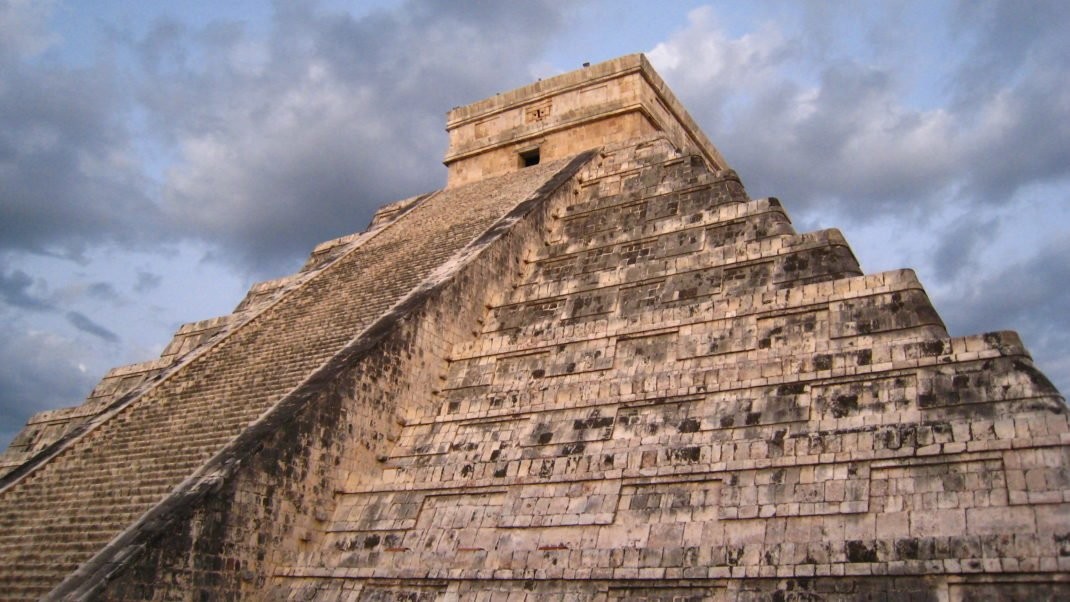
Landmark: Chichen Itza